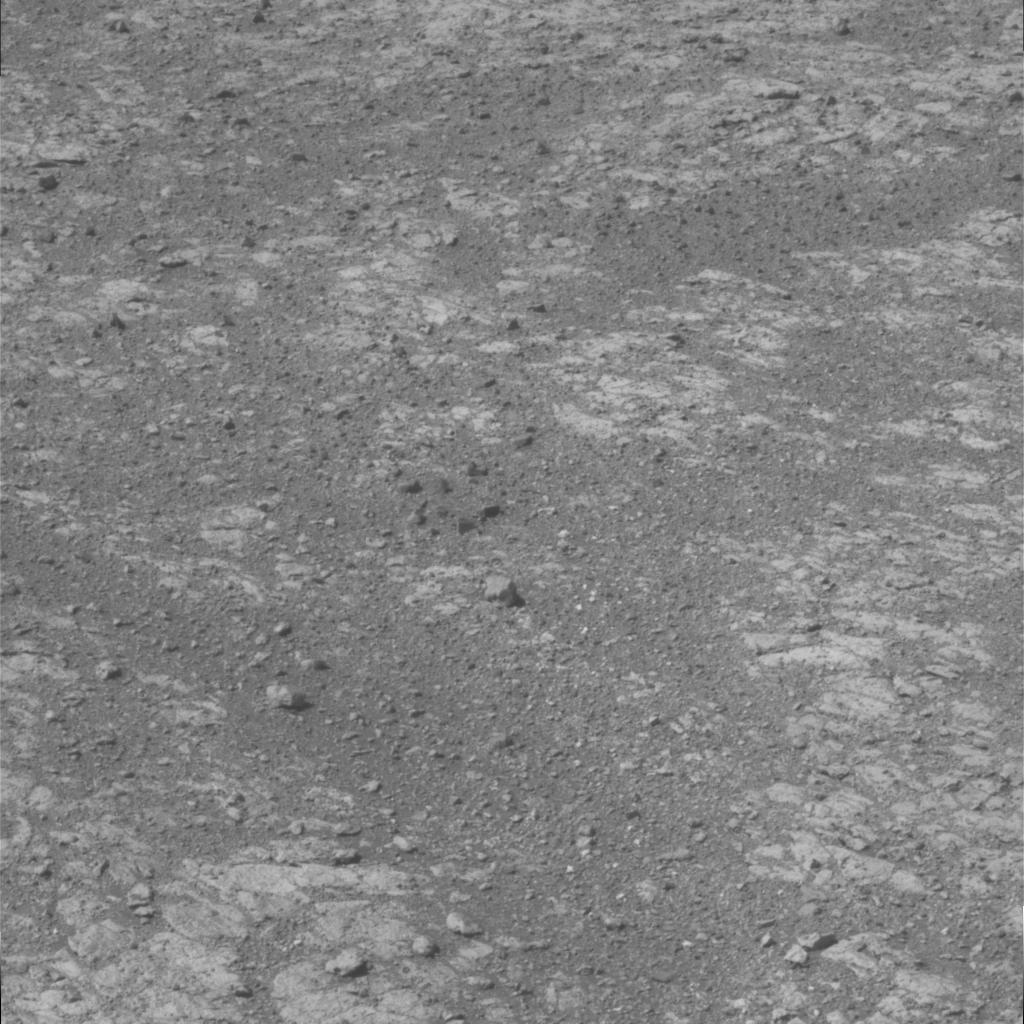
Surface features visible: Rock Outcrops, Clasts, Rock (Linear Features), Soil, Nearby Surface